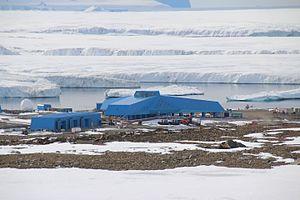
La base Jang Bogo est une base sud-coréenne dans la baie Terra Nova sur la terre Victoria en Antarctique. Elle tire son nom de Jang Bogo qui a régné sur les mers et les iles du sud de la Corée au VIIIᵉ siècle. Son objectif principal est l'étude des glaciers, des météorites et de la couche d'ozone ainsi que l'ingénierie en milieu polaire. Elle est placée sous la responsabilité de l'Institut coréen pour la recherche polaire.